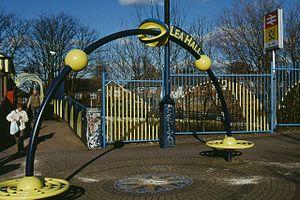
Tim Tolkien est un sculpteur britannique né en septembre 1962. Il est le petit-neveu de l'écrivain J. R. R. Tolkien.